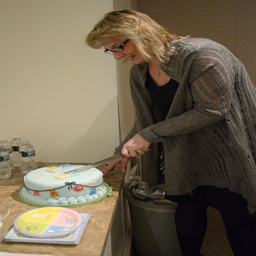
A woman is cutting a baby blue cake
A woman holding a knife preparing to cut a cake.
A woman in a sweater is cutting a cake.
Woman at counter about to slice a round cake.
a person standing next to a counter top cutting a cake